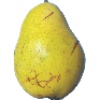
Label: pear_monster